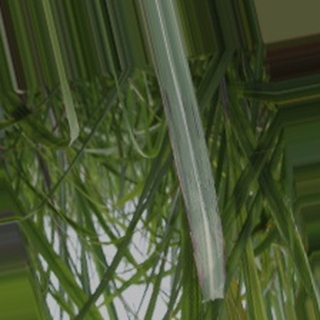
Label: sugarcane_bacterial_blight